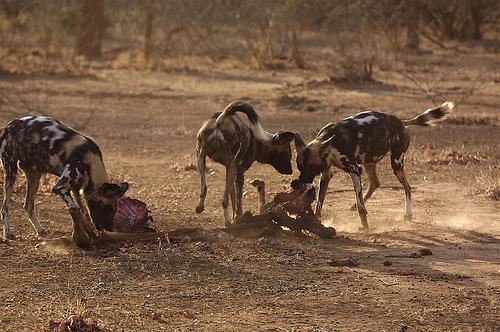
African_hunting_dog